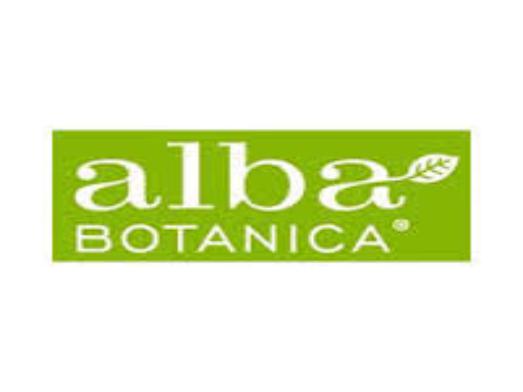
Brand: Alba Botanica
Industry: Necessities